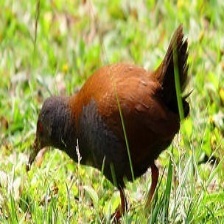
Species: BLACK TAIL CRAKE
Scientific name: AMAURORNIS BICOLOR